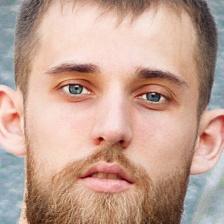
Label: faces